Broseley

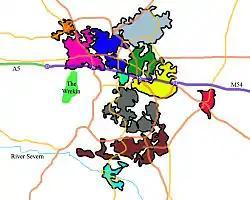
Broseley & Ironbridge (in Cyan) shown in relation to Telford

Broseley borders the Ironbridge Gorge World Heritage Site and evidence of involvement in the Industrial Revolution can be seen throughout the town, in the railways, mines, ironworks, brickworks, kilns, houses and fine buildings associated with the area's industrial past.